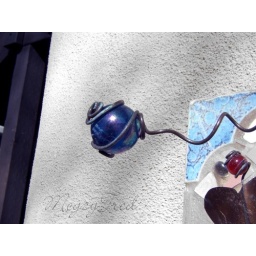
Wire &amp;amp; glass sculpture on a mosaic wall in Tucson, Arizona